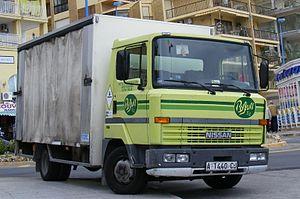
Nissan Atleon est un camion de marque Nissan qui se décline en trois séries. Son évolution est le modèle Nissan NT500.